Little Tokyo, Los Angeles

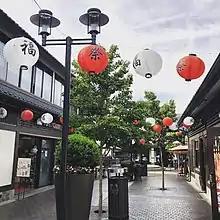
Japanese Village Plaza

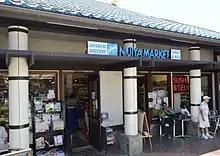
Nijiya Market in Little Tokyo's Japanese Village Plaza

With its proximity to Hollywood and its concentration as a focal point for the Pan Asian American community, Little Tokyo Los Angeles has long served as an incubator for Asian American and Pacific Islander artists and performers sporting a high concentration of legacy institutions.